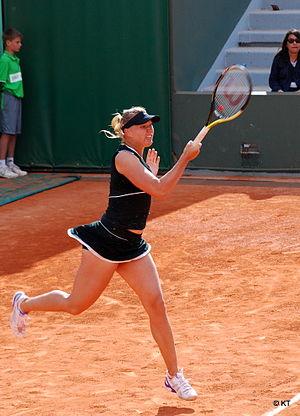
Le sport en Estonie joue un rôle important dans la culture estonienne. La première participation du pays en tant que nation a lieu aux Jeux olympiques d'été de 1920, bien que son Comité national olympique ne soit créé qu'en 1923. Les athlètes estoniens ont participé à tous les Jeux olympiques jusqu'à ce que le pays soit été annexé par l'Union soviétique en 1940. L'Estonie a remporté la plupart de ses médailles olympiques en haltérophilie, lutte, et ski de fond.